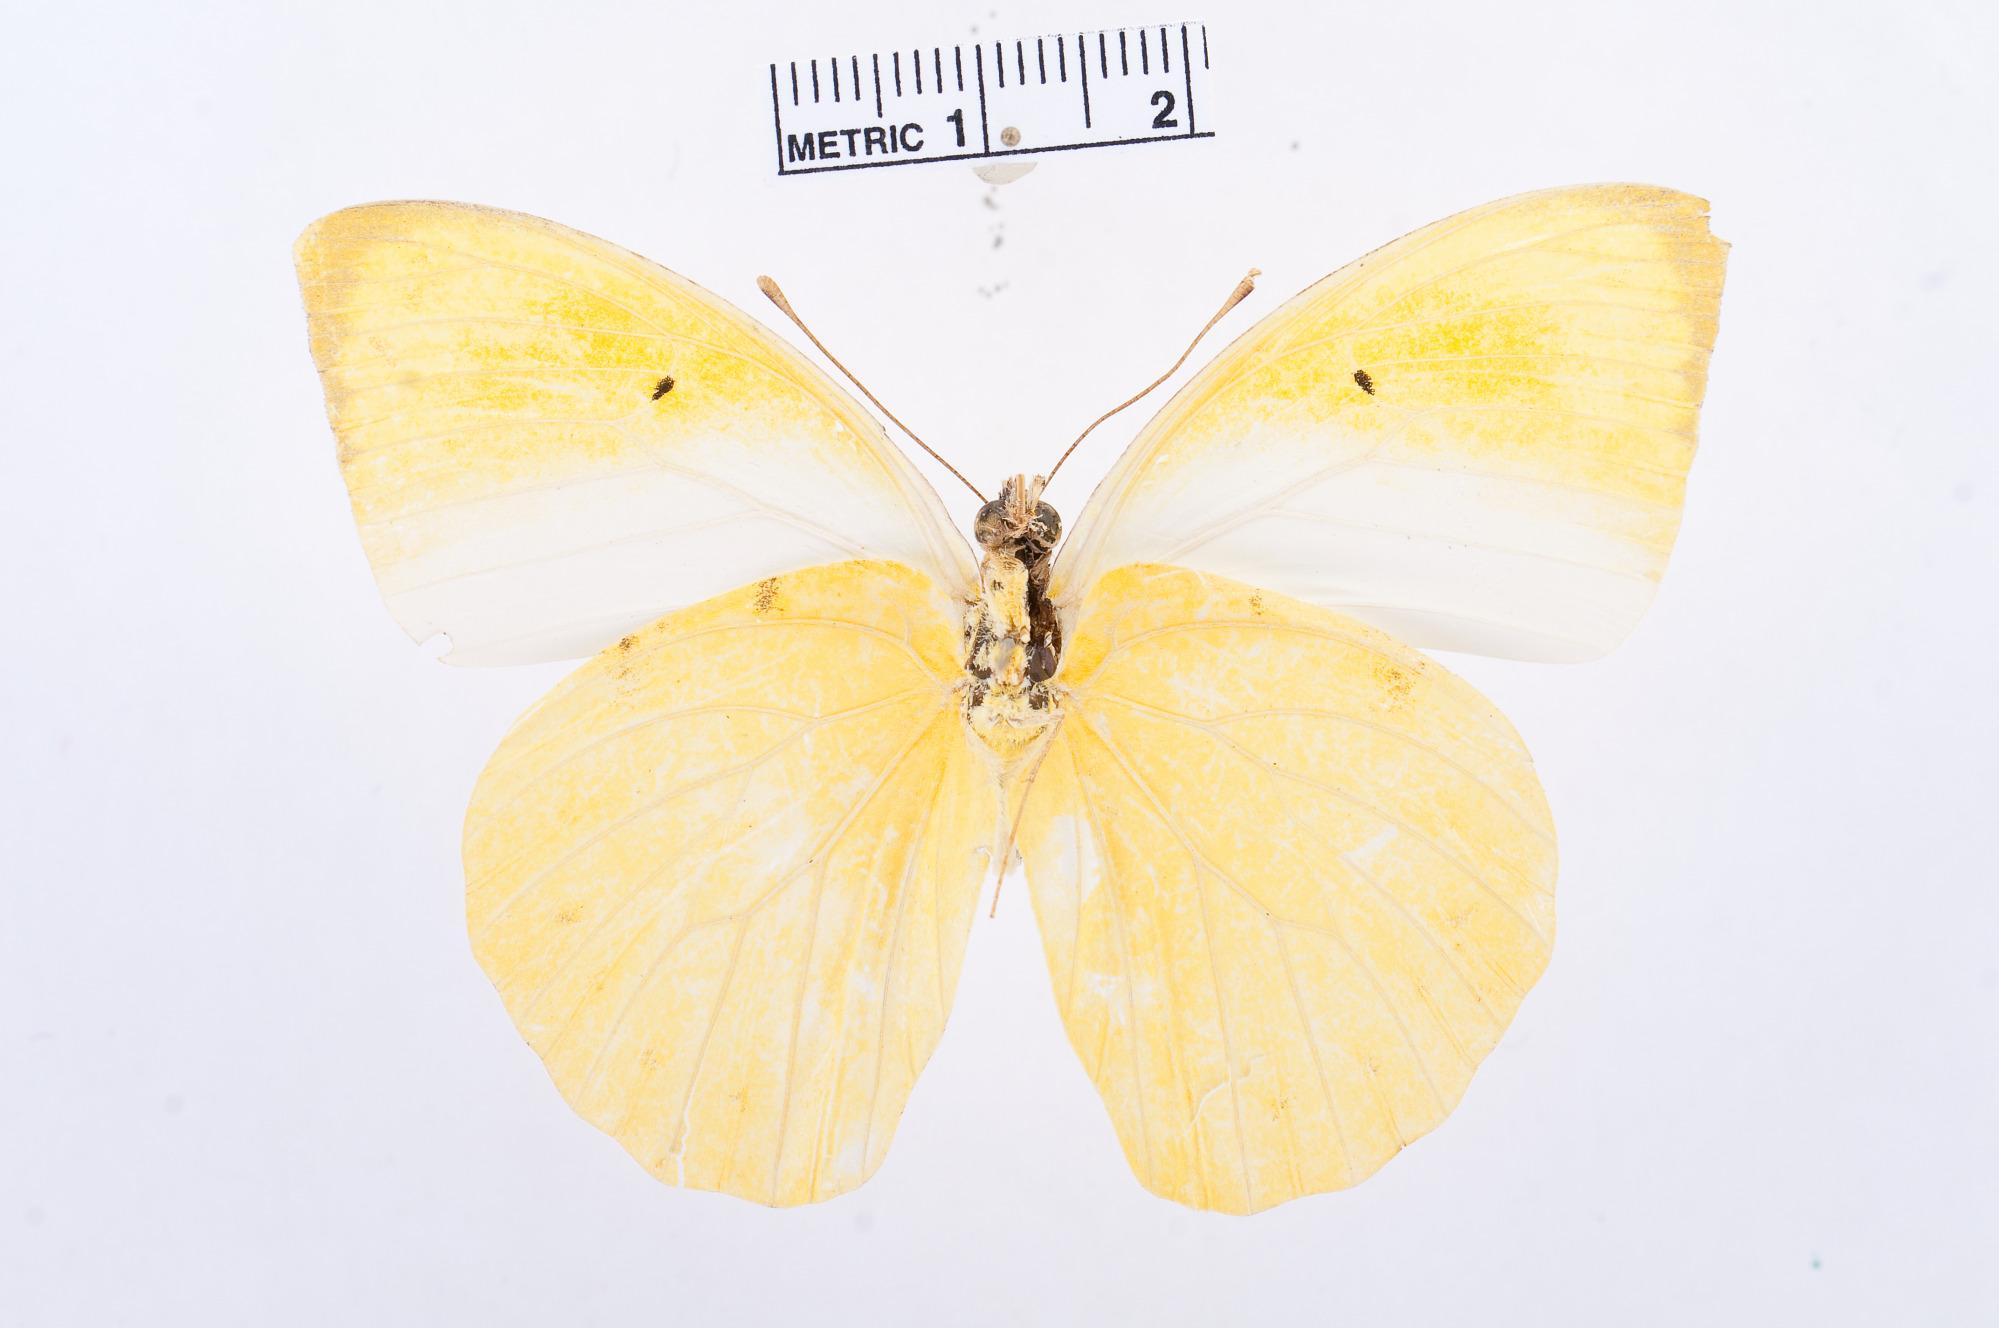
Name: Gideona lucasi
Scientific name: Gideona lucasi
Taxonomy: Animalia, Arthropoda, Hexapoda, Insecta, Lepidoptera, Pieridae, Pierinae